Yanggak Bridge

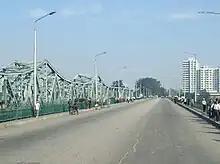
Yanggak Bridge

Yanggak Bridge (양각교) is the second (west–east) of the six major bridges on the Taedong River in Pyongyang. The middle of the bridge has an off-ramp to Yanggak Island.